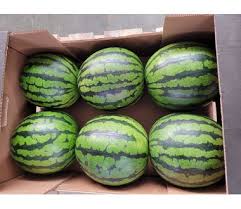
Label: Watermelon